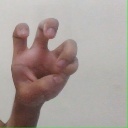
अक्षर: छ